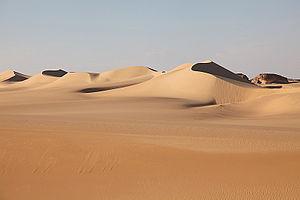
La grande mer de sable en Égypte s’étend sur plus de 72 000 km² et forme la frontière nord du Sahara. La grande mer de sable est le troisième plus grand champ de dunes au monde, le plus grand erg du Sahara et le plus aride aussi.